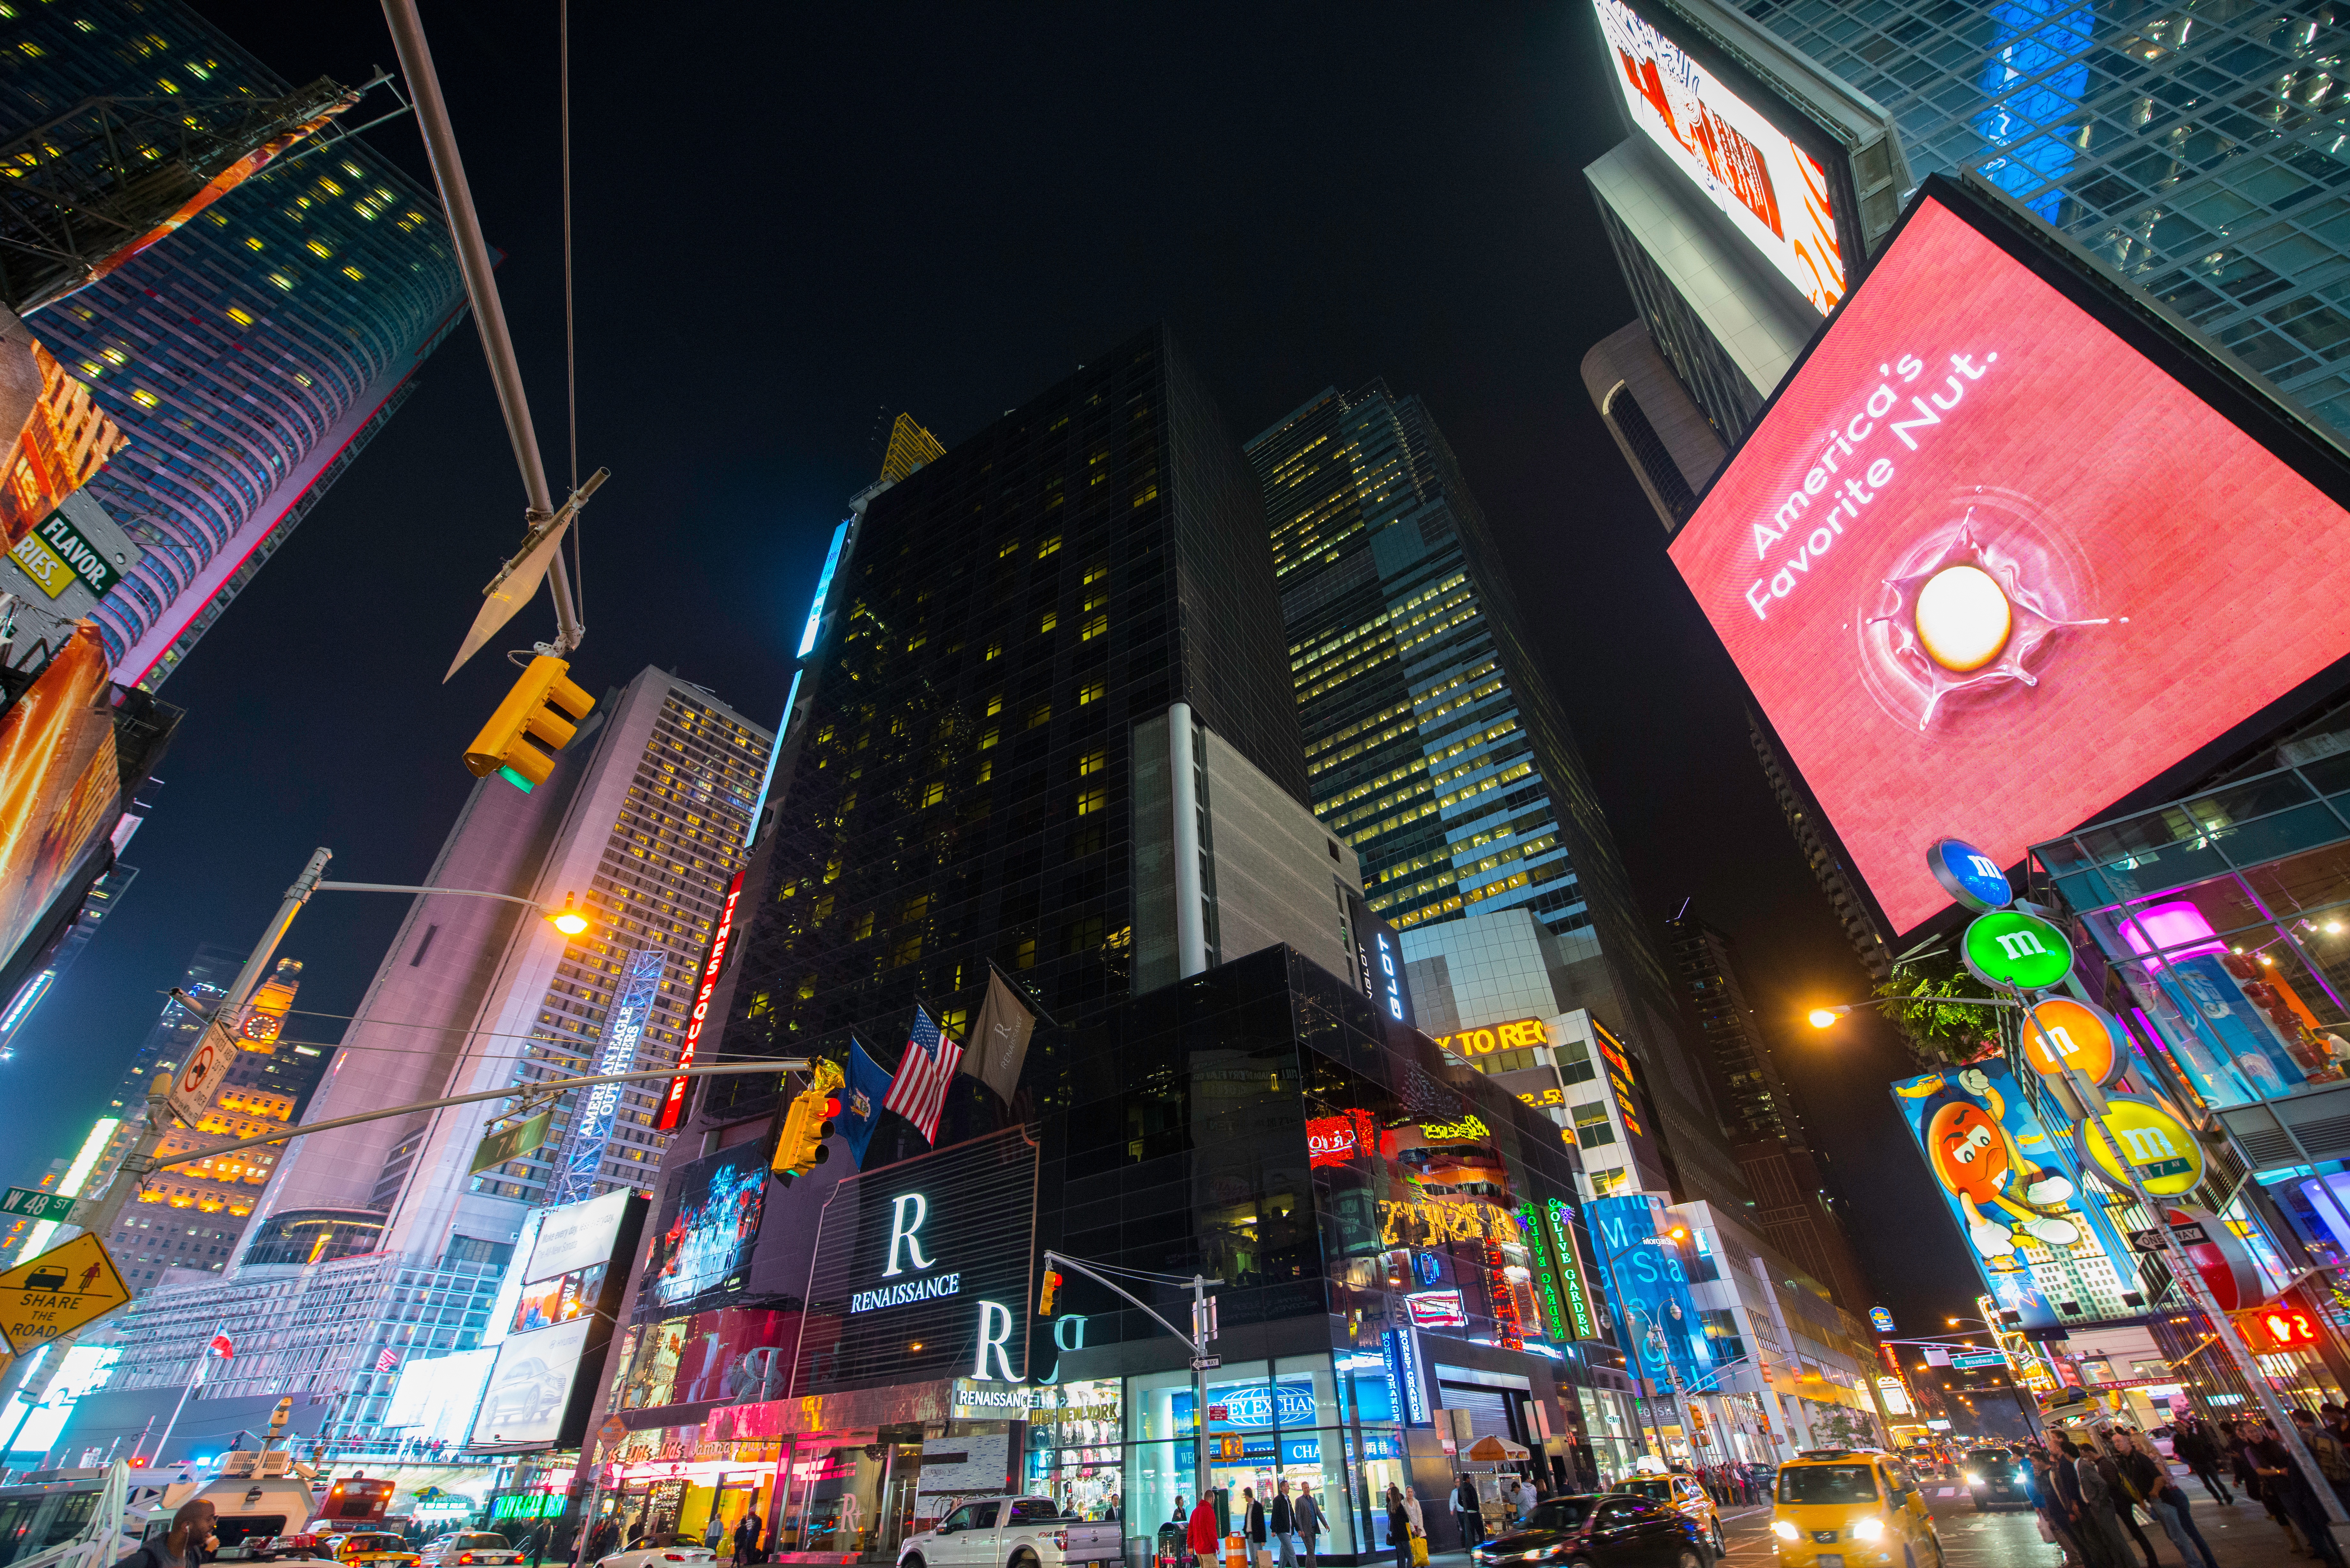
light, street, night, building, city, times square, crowd, cityscape, downtown, metropolis, urban area